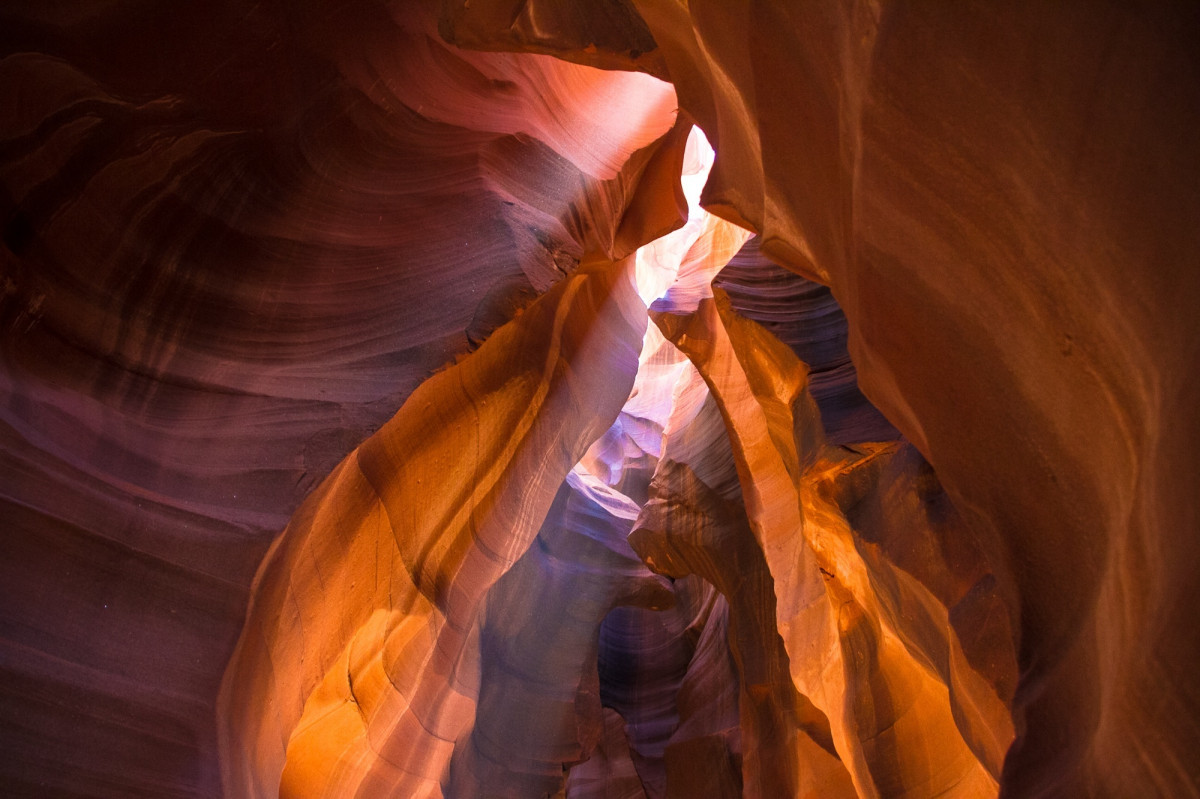
Tags: sunlight, formation, cave, red, color, natural, flame, darkness, canyon, screenshot